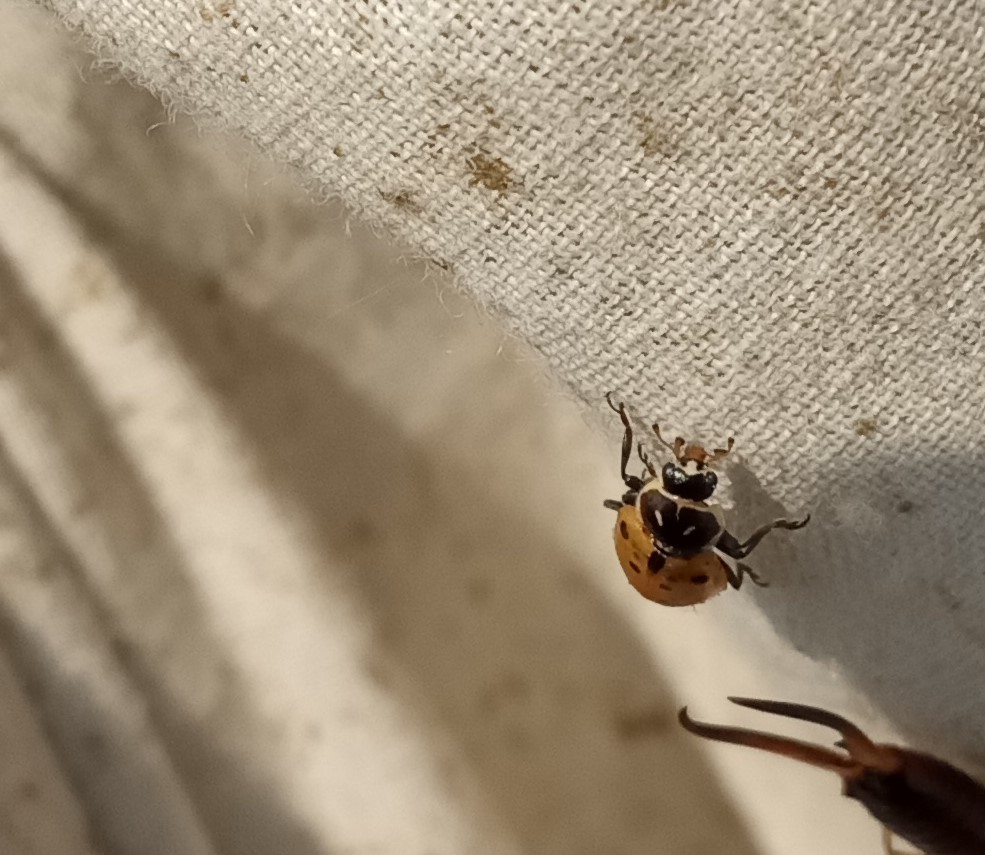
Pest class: predators